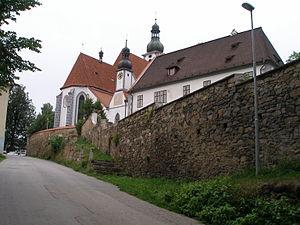
Kájov est une commune du district de Český Krumlov, dans la région de Bohême-du-Sud, en République tchèque. Sa population s'élevait à 1 857 habitants en 2020.